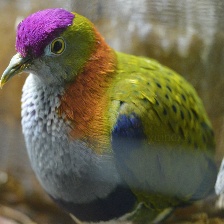
Species: SCARLET CROWNED FRUIT DOVE
Scientific name: PTILINOPUS INSULARIS